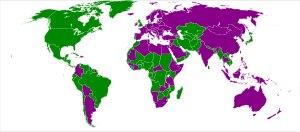
En linguistique, le genre grammatical est une caractéristique intrinsèque des noms, qui influe sur la forme de certains éléments satellites. Il divise les noms en catégories, limitées à deux ou trois pour les langues indo-européennes.